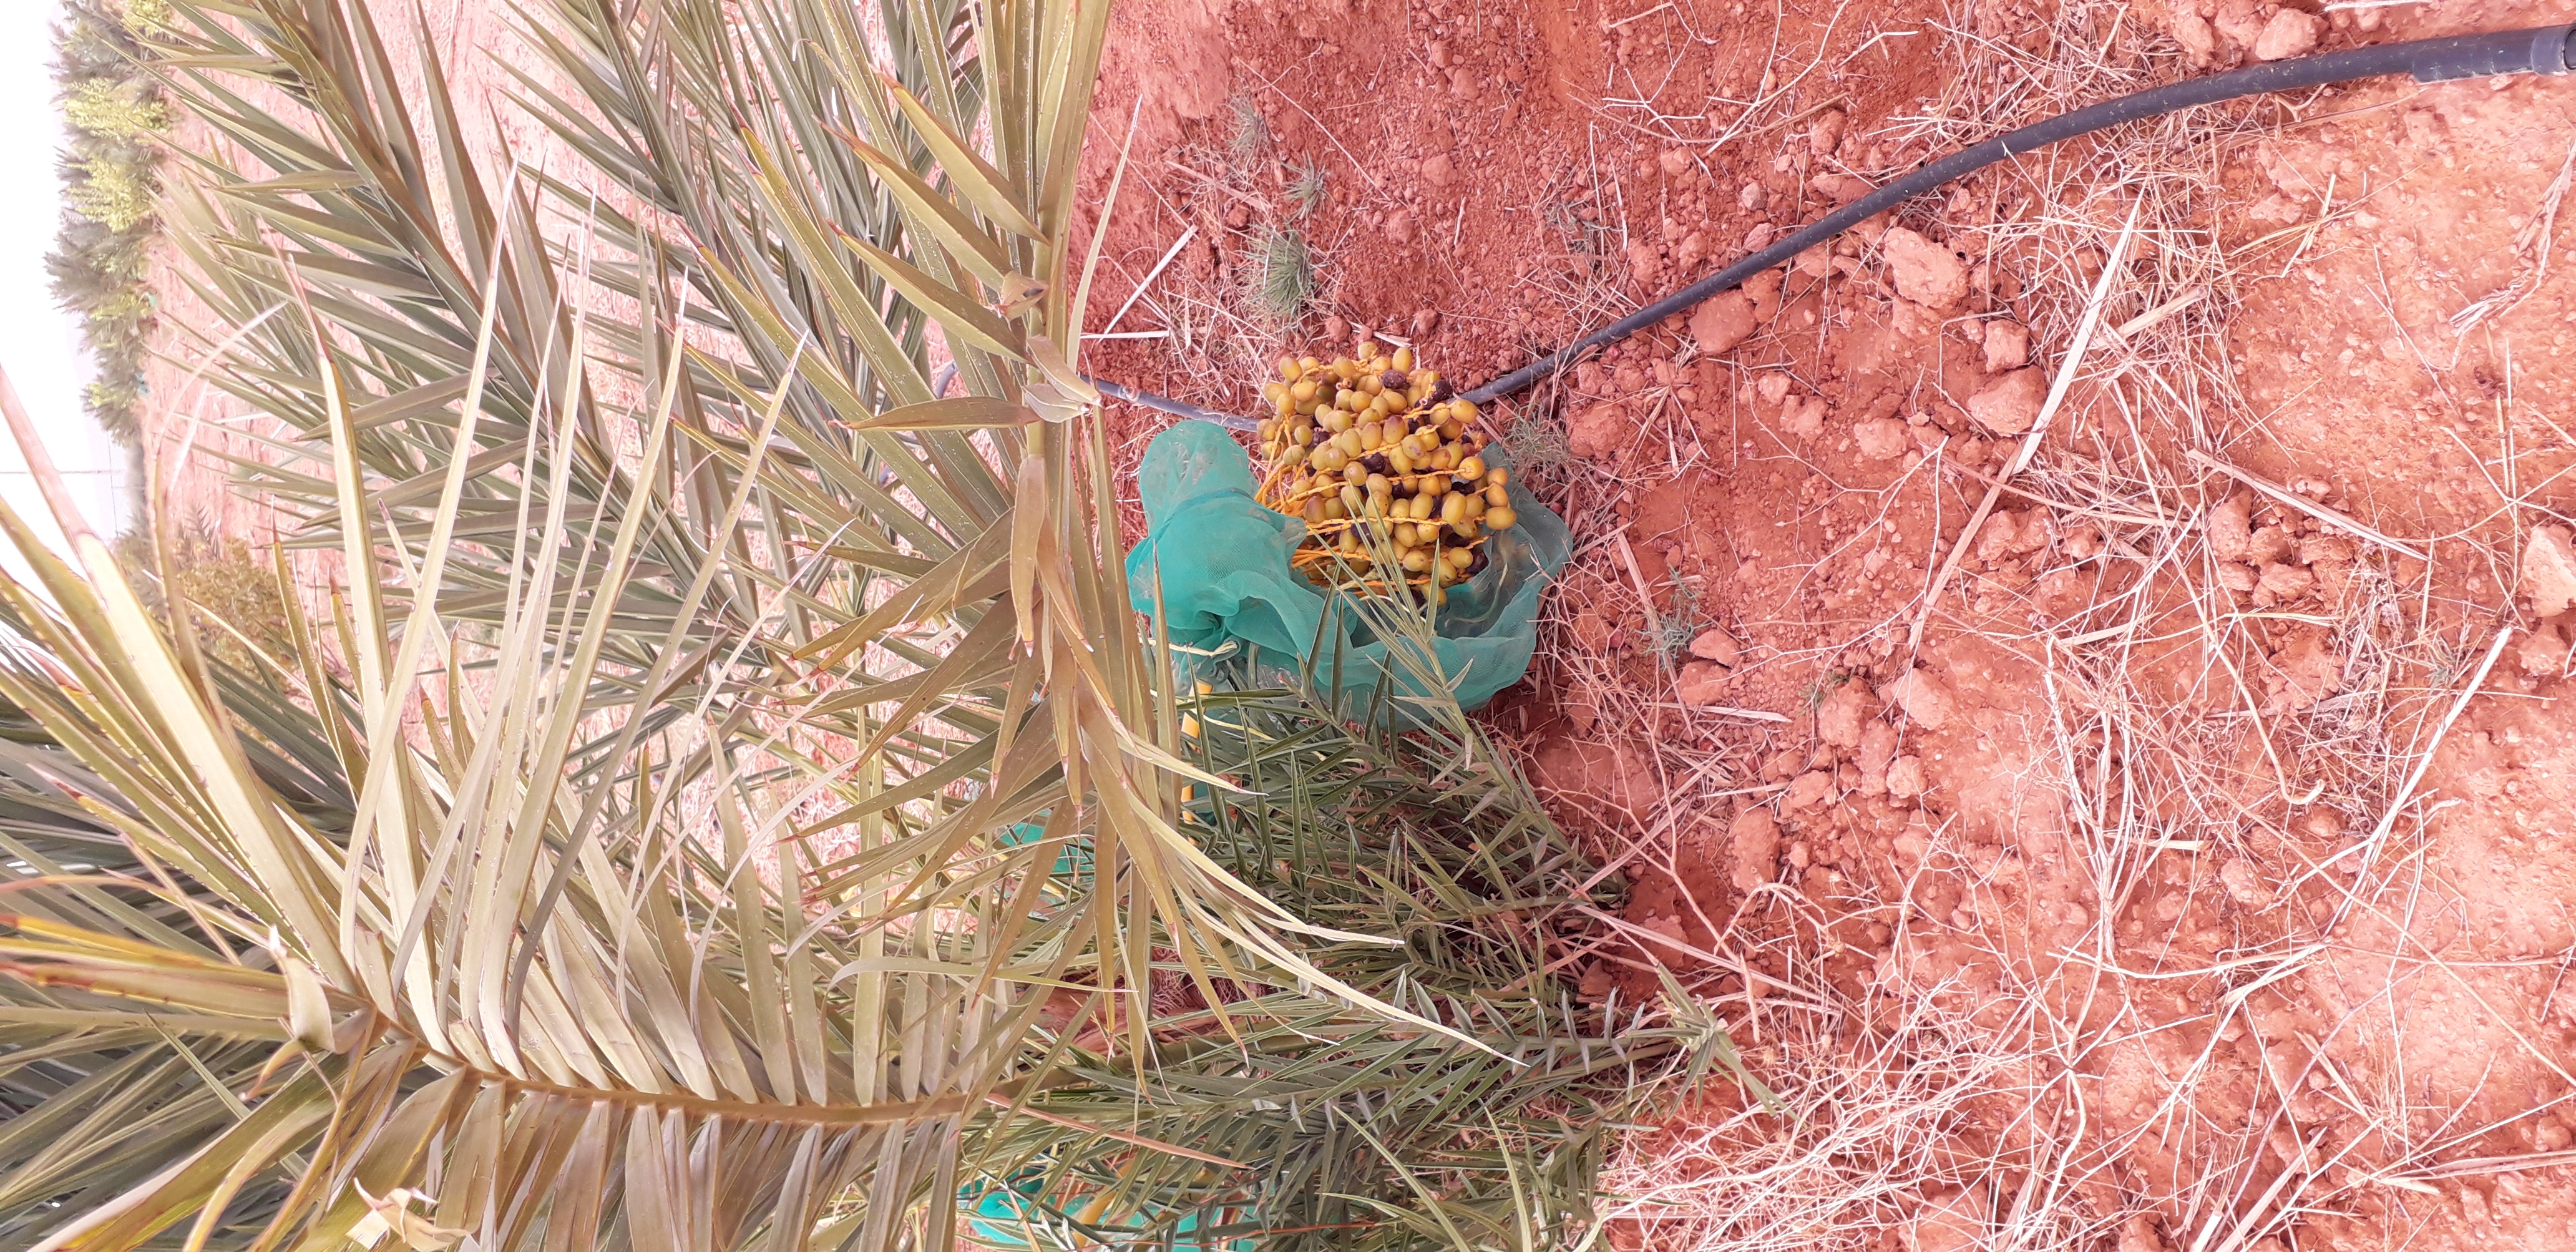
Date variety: kholt